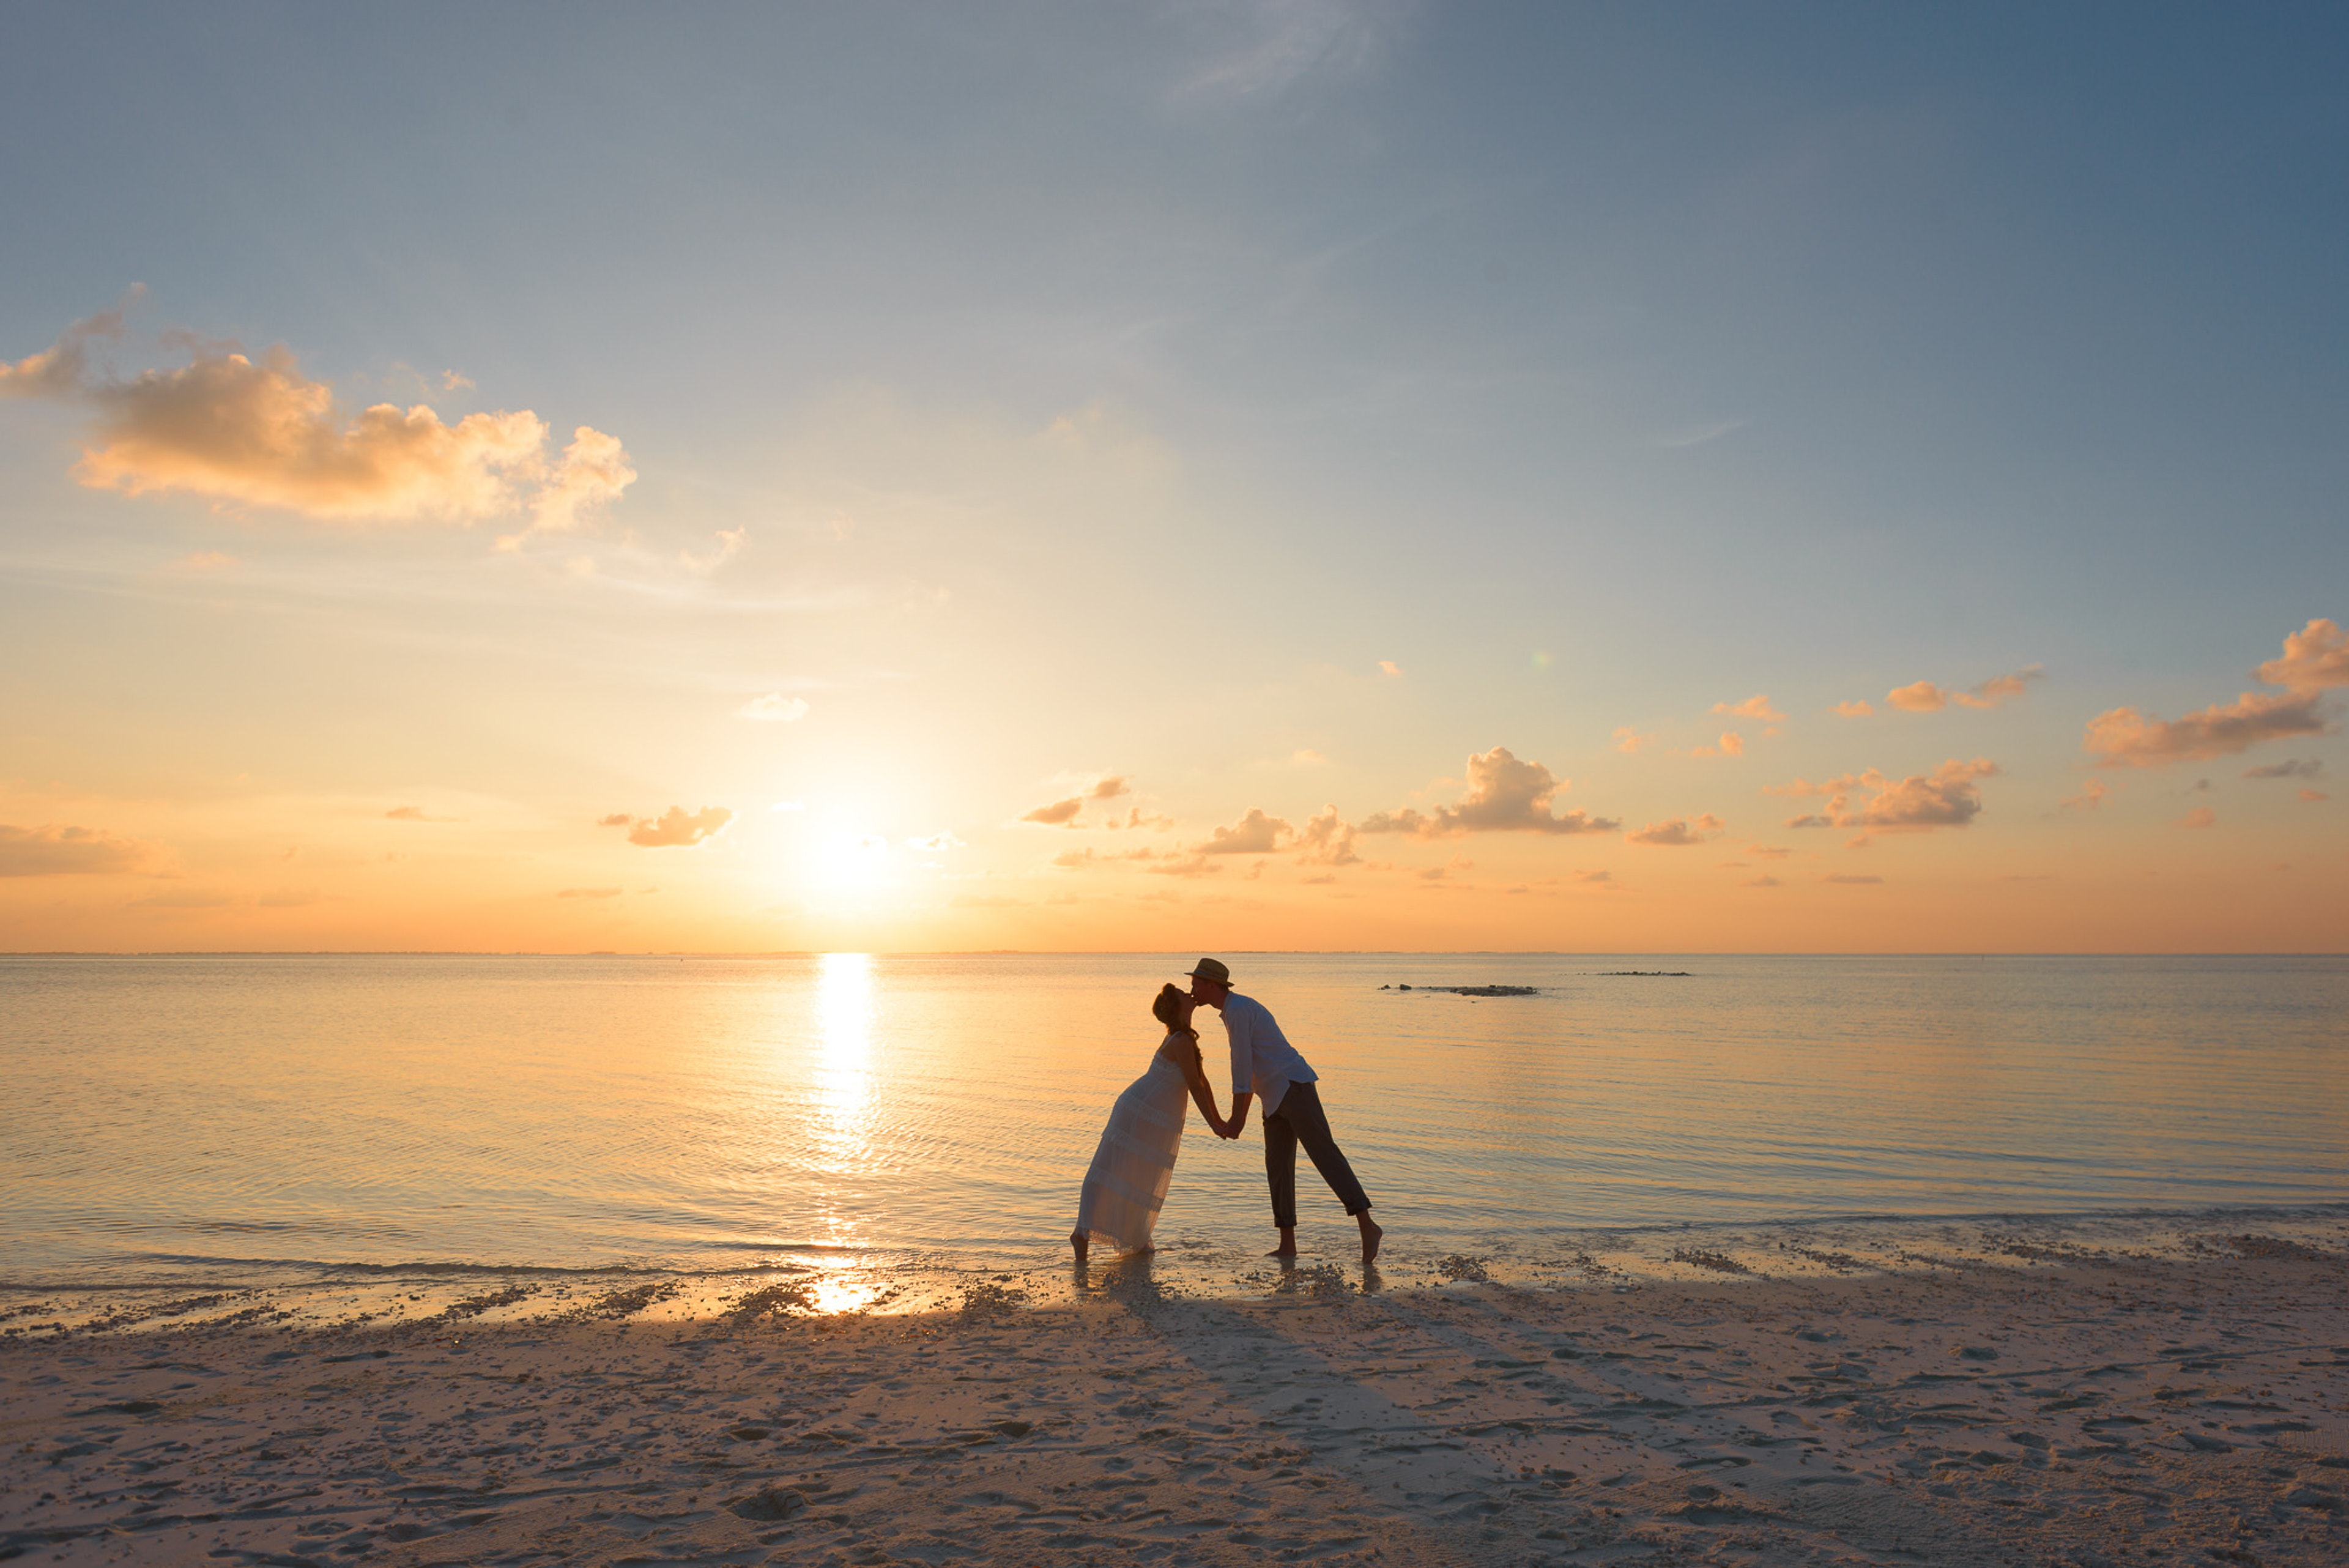
People on beach, sky, beach, horizon, ocean, sea, wave, shore, vacation, sunrise, sunset, coast, fun, morning, cloud, evening, summer, photography, wind wave, sand, dusk, coastal and oceanic landforms, sunlight, landscape, happy, dawn, sun, tide, tourism, leisure